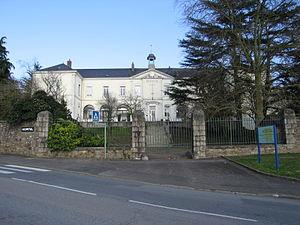
Bâtiments XIXe de l'hôpital Loire &amp
Savenay est une commune de l'Ouest de la France, située dans le département de la Loire-Atlantique, en région Pays de la Loire. La commune fait partie de la Bretagne historique, dans le pays historique du Pays nantais.